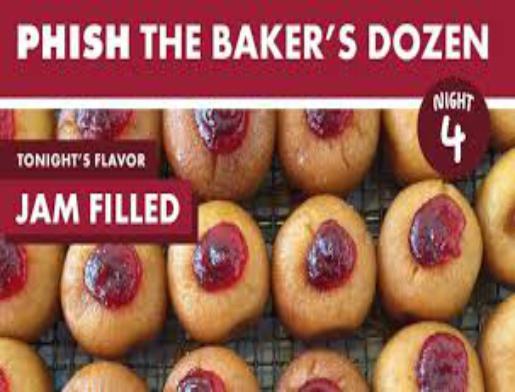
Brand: Baker's Dozen Donuts
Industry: Food